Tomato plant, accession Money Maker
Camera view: vertical (180 deg); turntable rotation: 300 degrees
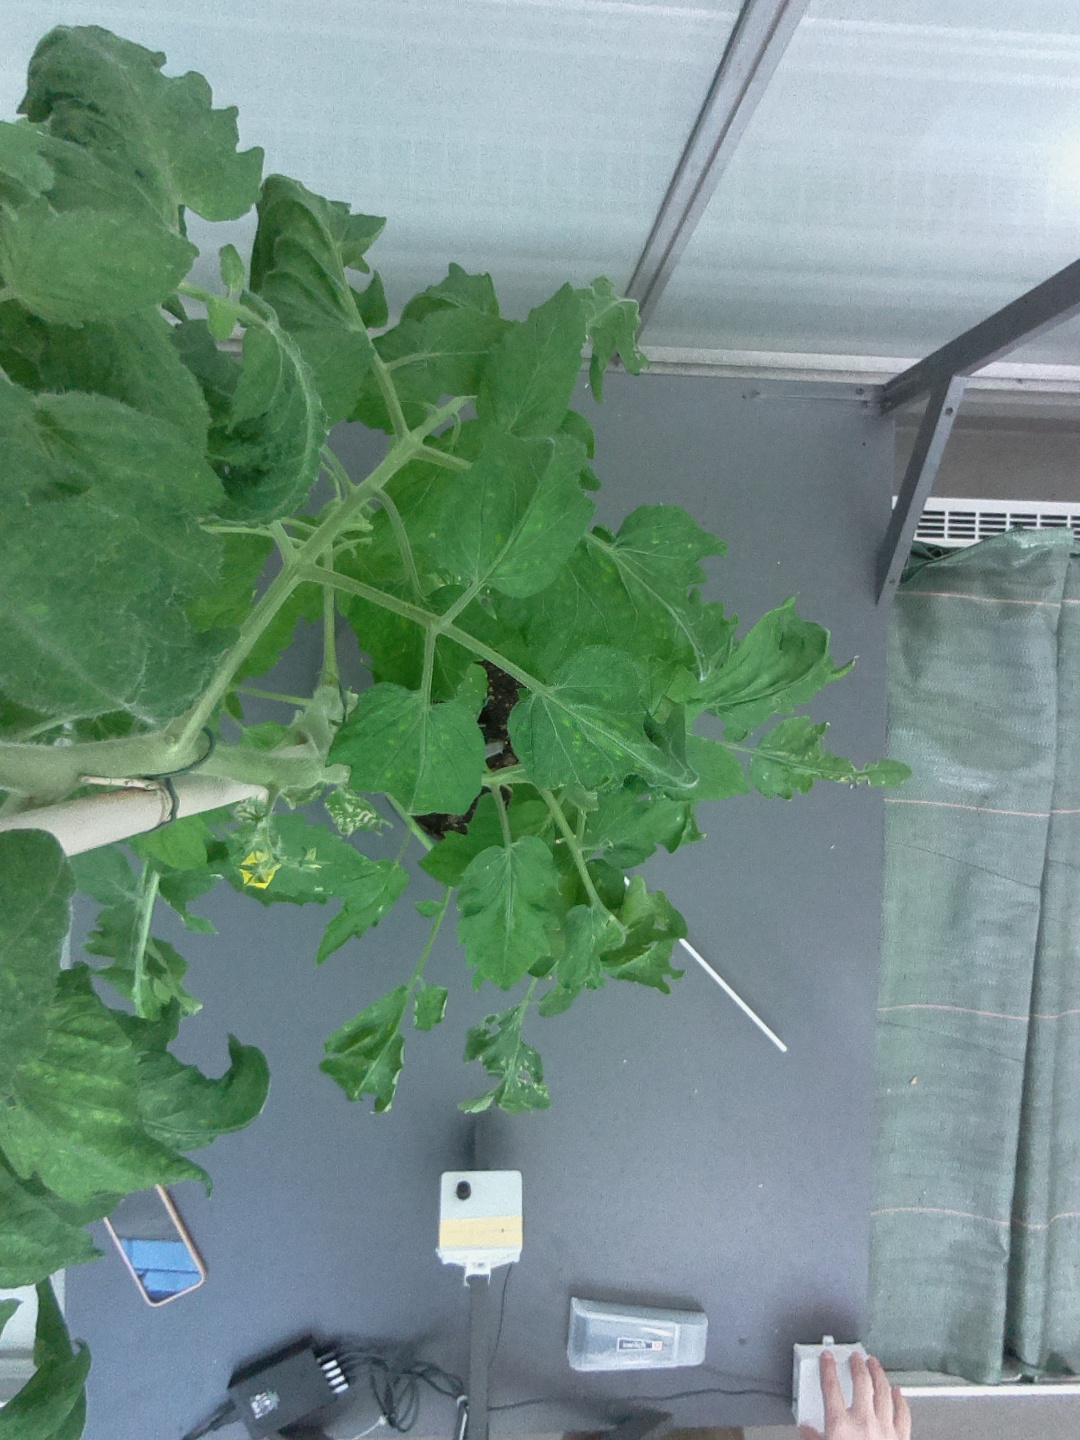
BBCH growth stage 61: 10%-20% of flowers open